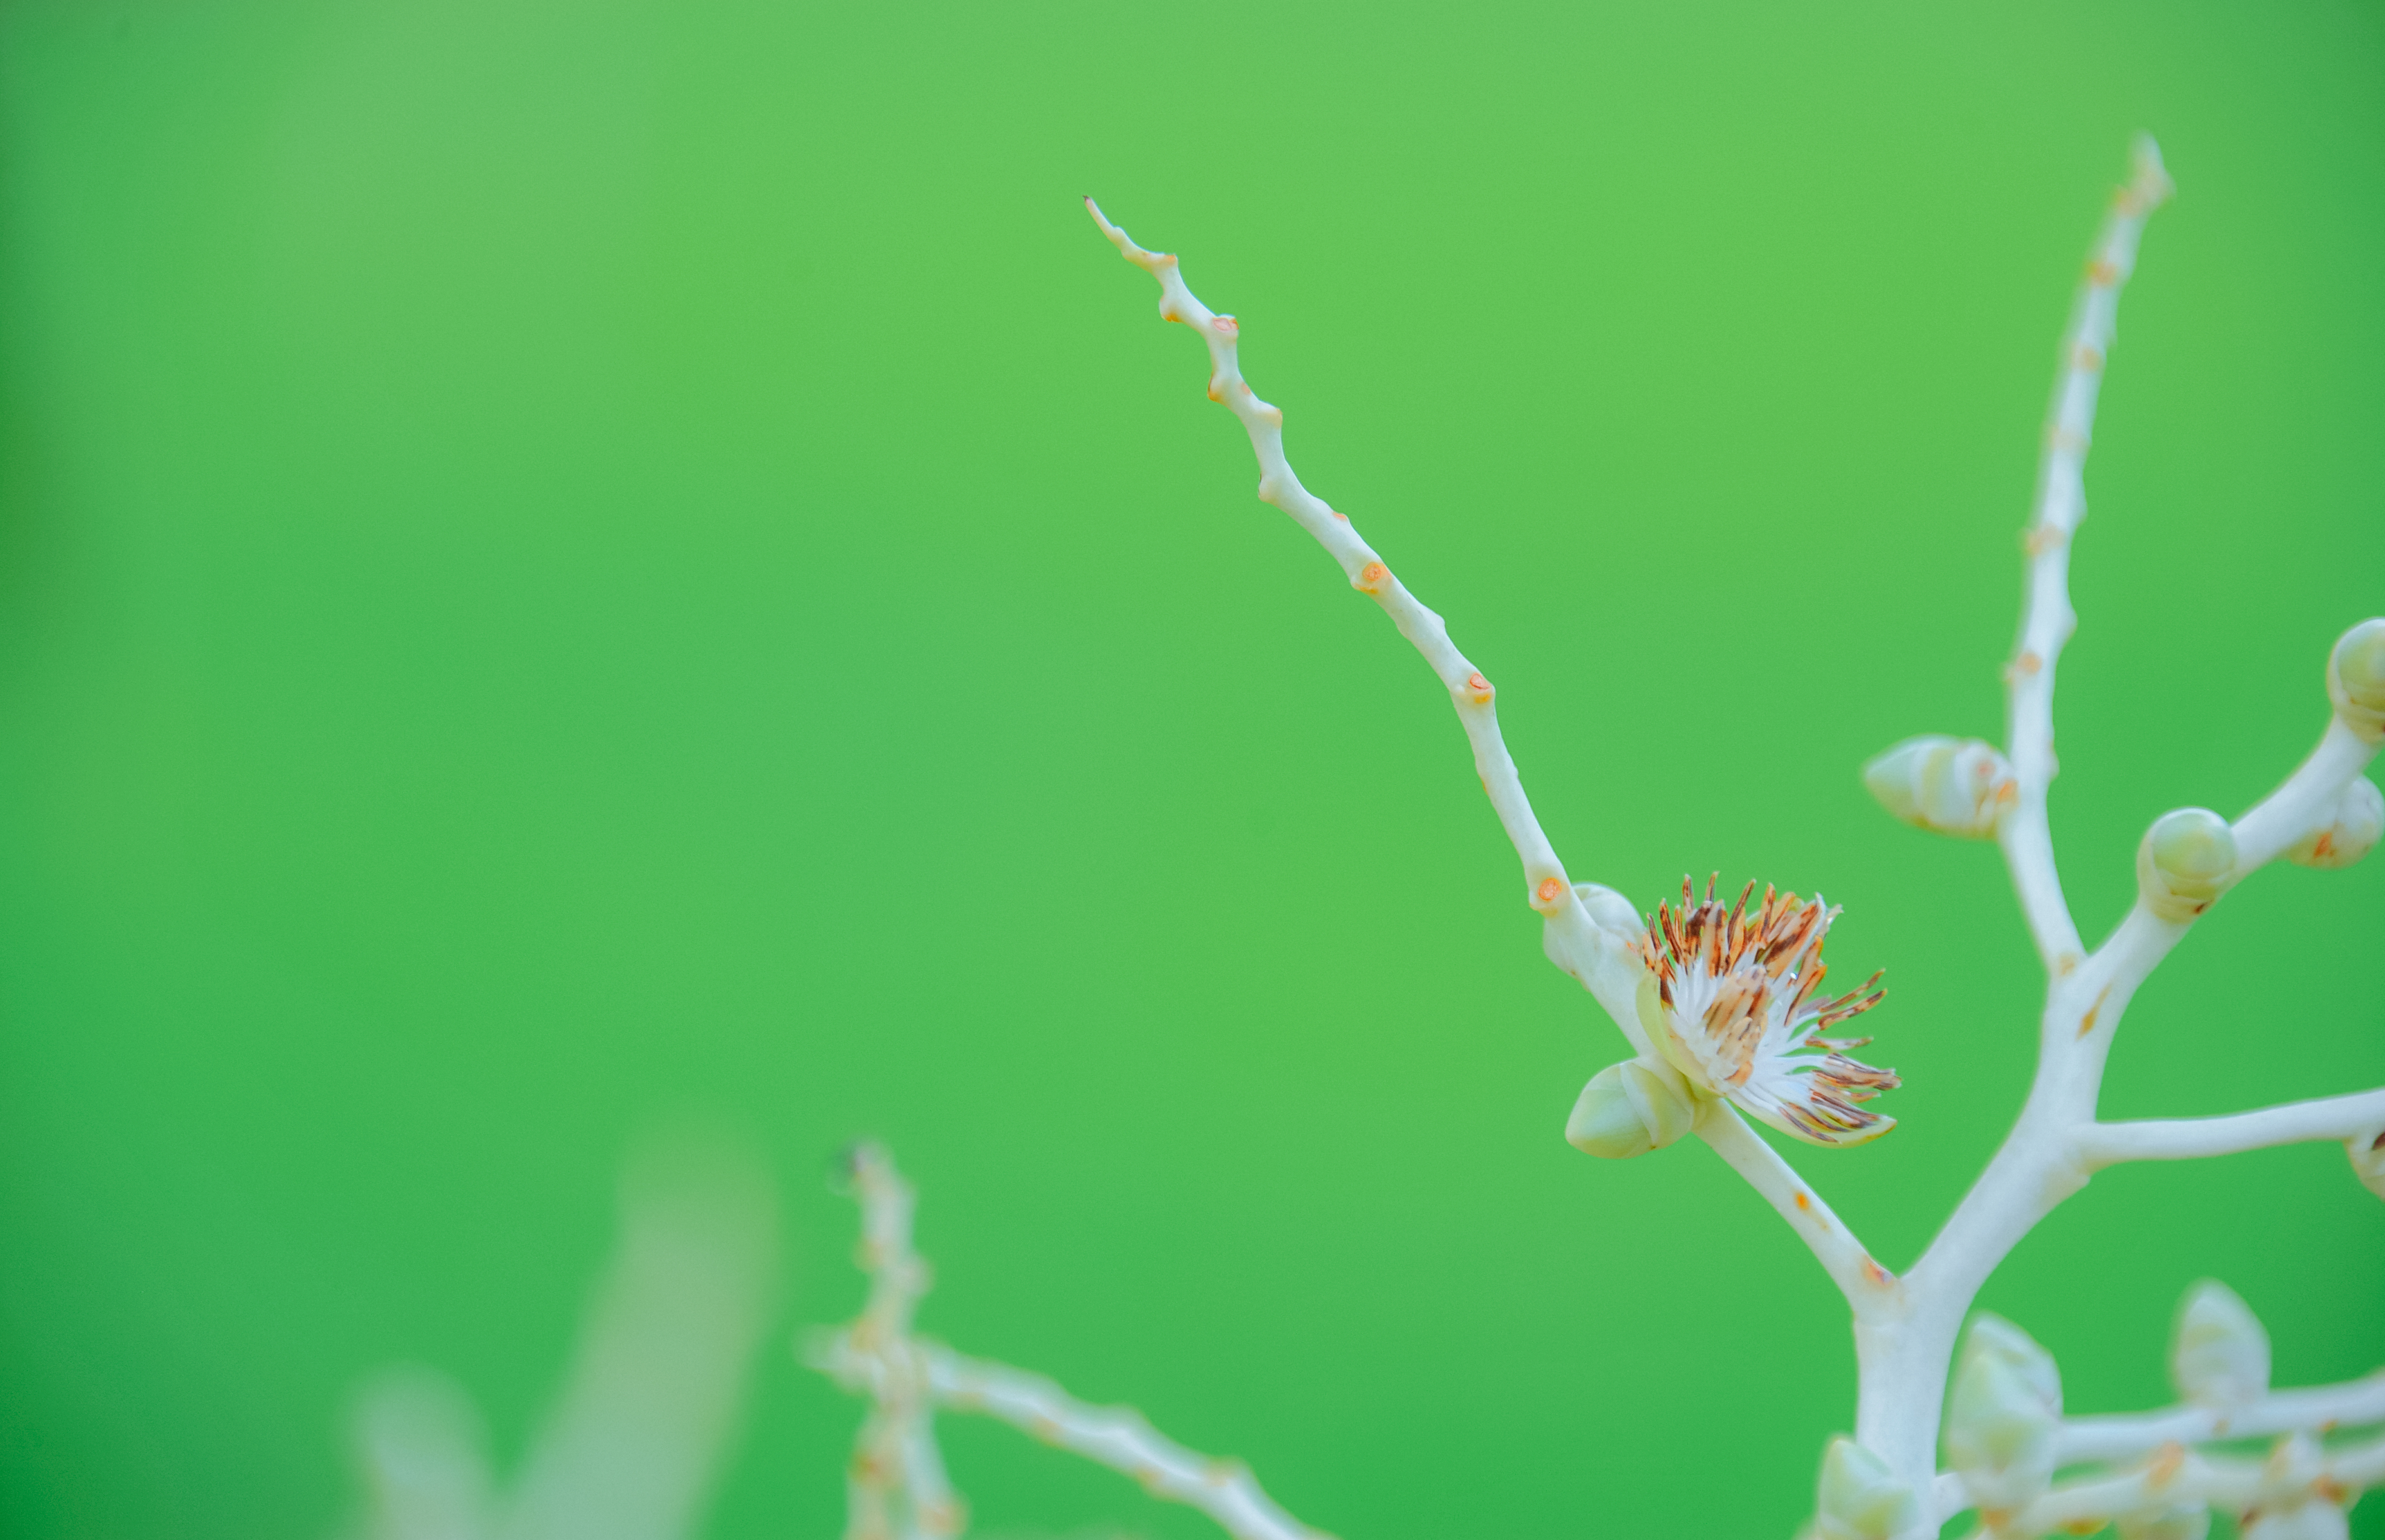
grass, green, flower, macro photography, flora, close up, plant, plant stem, twig, bud, branch, spring, computer wallpaper, blossom